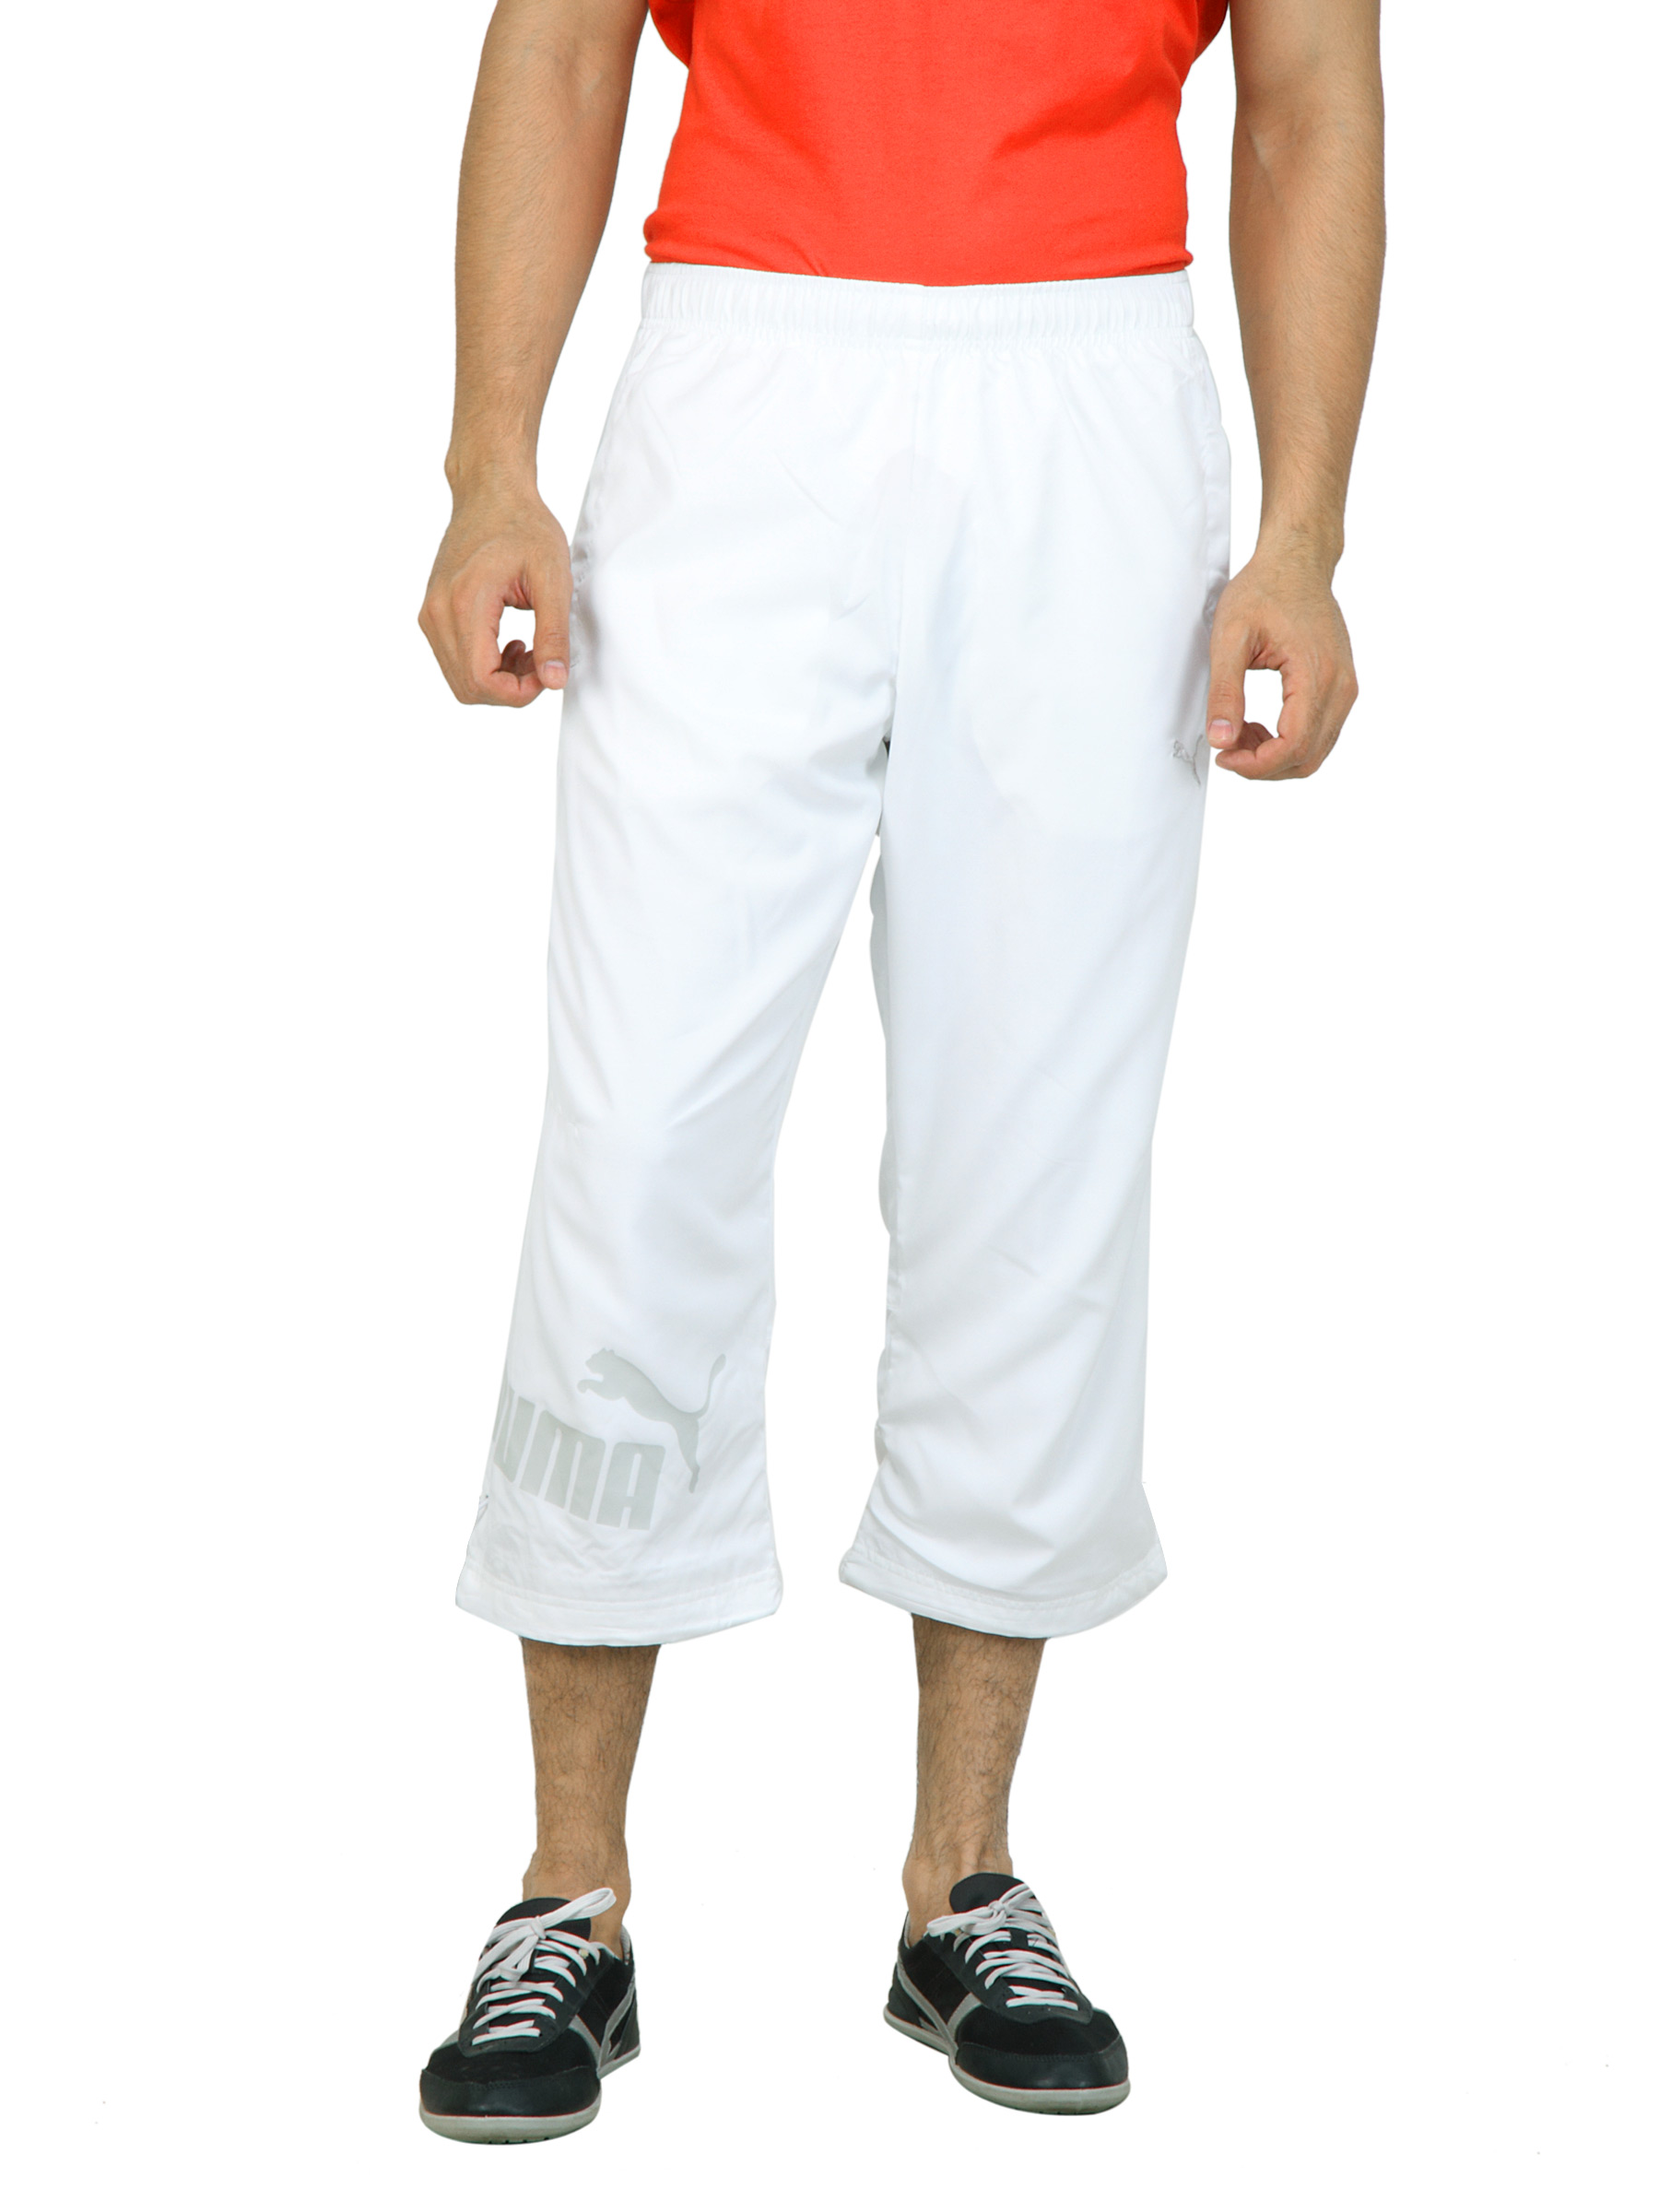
Puma Men Solid White  Logo 3/4 Pants
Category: Apparel / Bottomwear / Shorts
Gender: Men
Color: White
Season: Fall 2011
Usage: Sports